Alexander Kolowrat

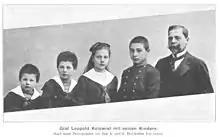
Count Leopold Kolowrat and his children, 1903

He was born in what is now Glen Ridge, New Jersey, which was then part of the now-neighboring town of Bloomfield. He was the son of Count (1852–1910) and his wife Nadine Freiin von Huppmann-Valbella (1858–1942), the daughter of a successful cigarette manufacturer from Saint Petersburg. He had three siblings: Bertha, Friedrich and Heinrich.